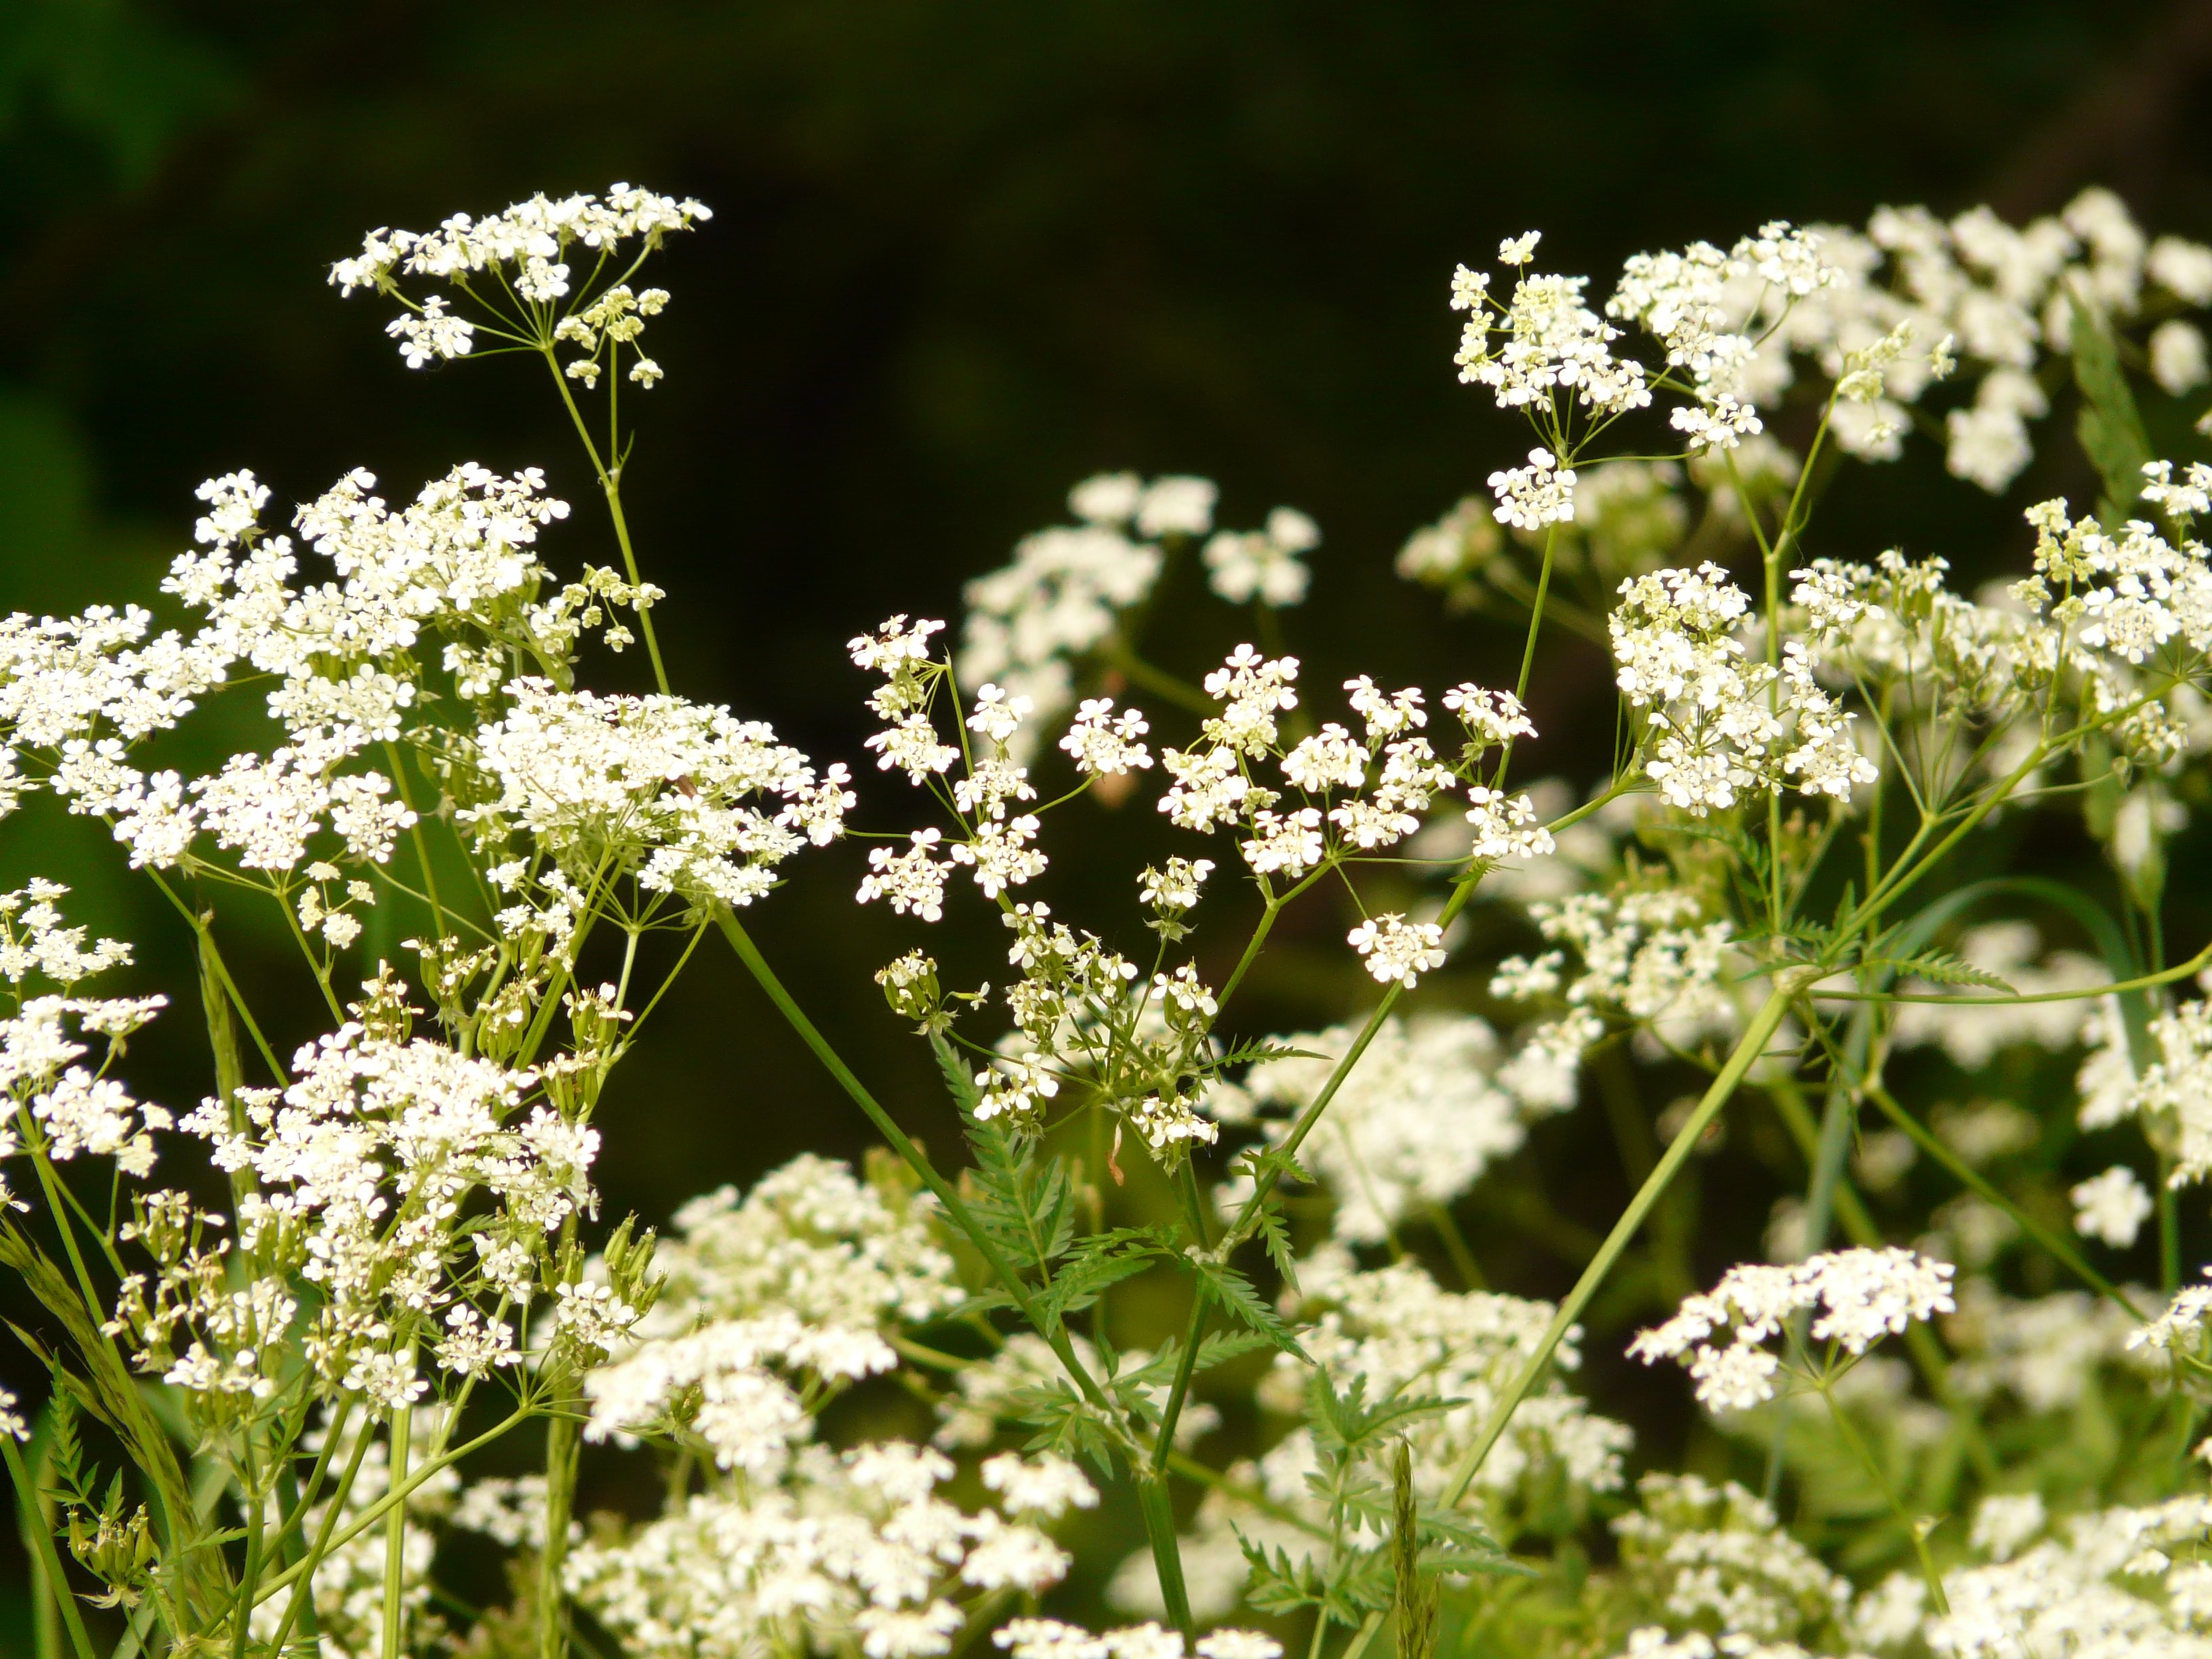
blossom, plant, white, flower, bloom, green, herb, produce, flora, wildflower, pointed flower, meadowsweet, candytuft, yarrow, anthriscus, chervil, flowering plant, caraway, inflorescences, cow parsley, land plant, apiales, parsley family, cicely, evergreen candytuft